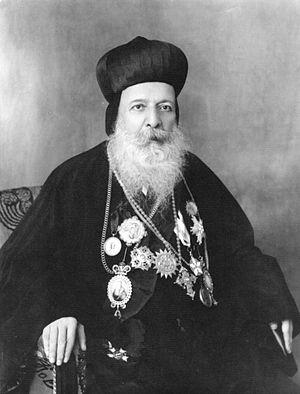
Ignace Éphrem Iᵉʳ Barsaum, né à Mossoul le 15 juin 1887 et mort à Homs le 23 juin 1957, fut patriarche syriaque orthodoxe d'Antioche et de tout l'Orient du 30 janvier 1933 au 23 juin 1957.